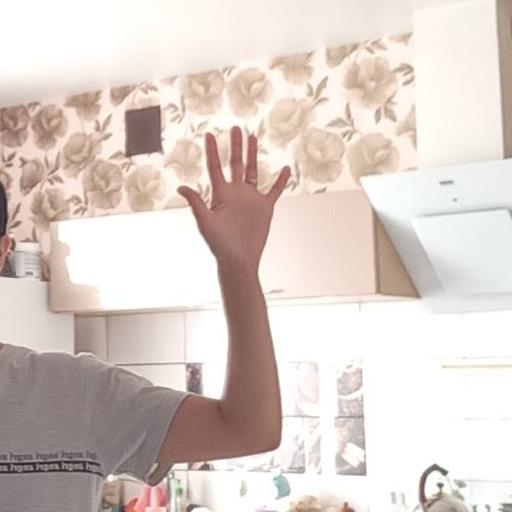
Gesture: palm